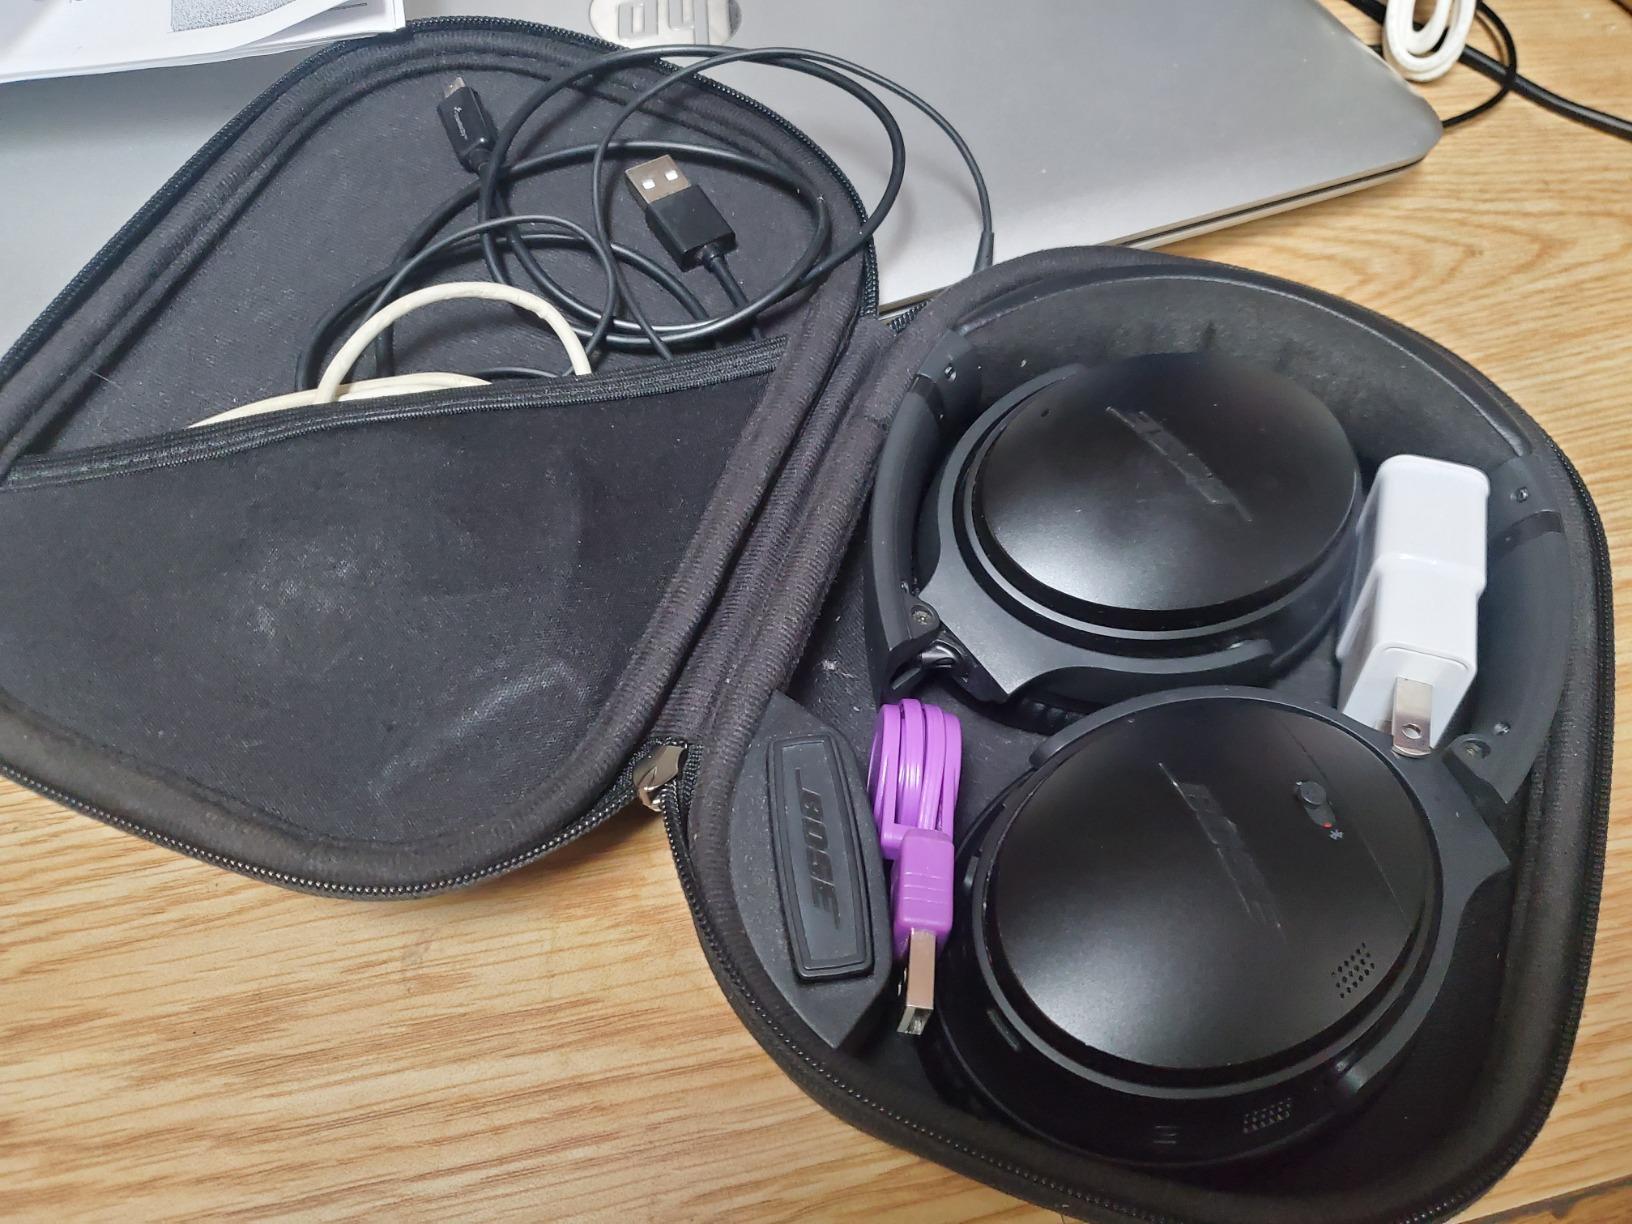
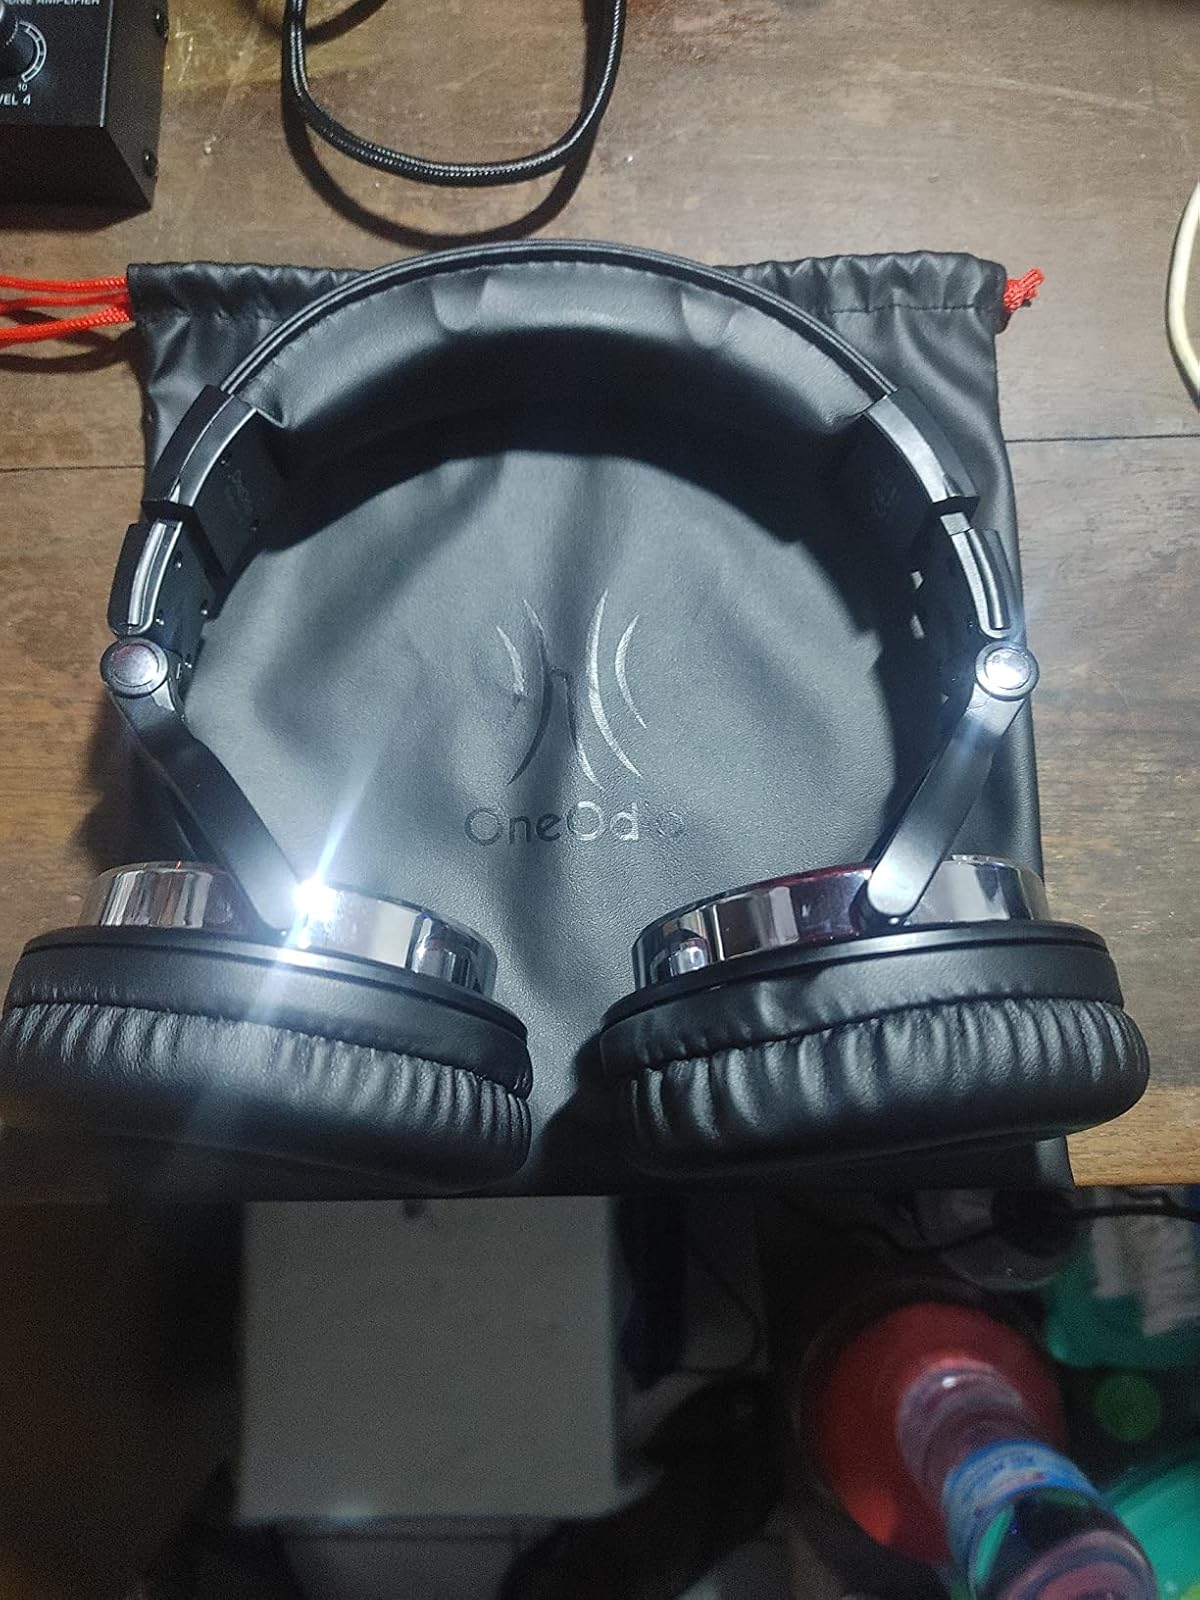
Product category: headphones
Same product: no